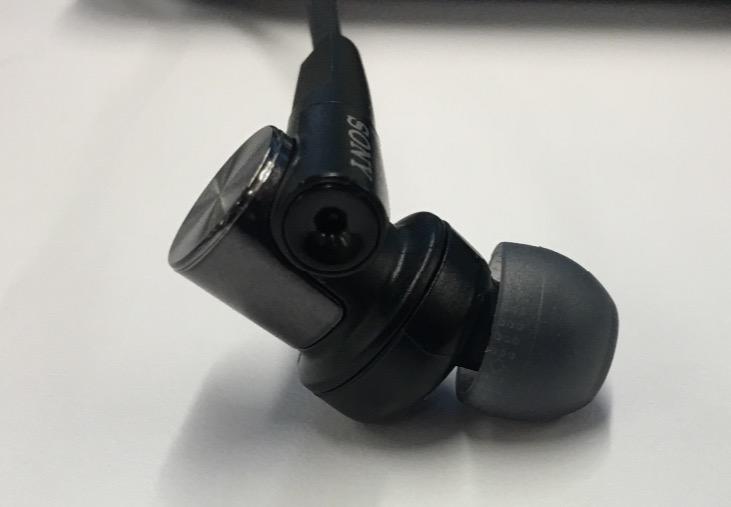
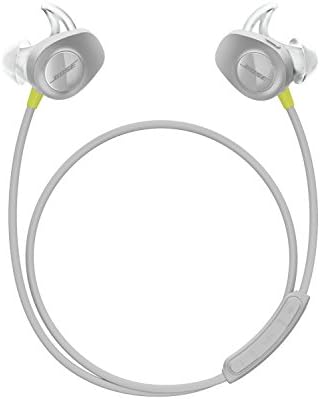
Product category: headphones
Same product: no